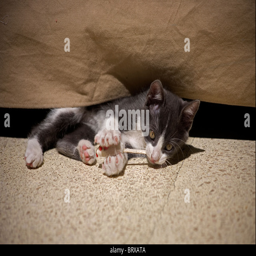
a kitten plays with a plastic mouse